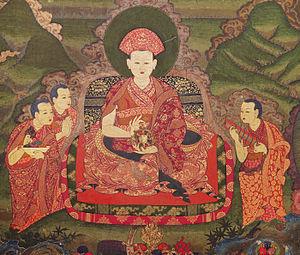
Tenzin Rabgye, né en 1638 et mort en 1696, fut Druk Desi du Bhoutan de 1680 à 1694. Il fut peut-être le premier à catégoriser les zorig chusum, les treize arts traditionnels bhoutanais. En 1692, il fonda le Taktsang Lhakhang, un temple dédié à Padmasambhava.